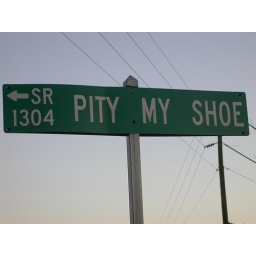
street sign near Columbia, NC